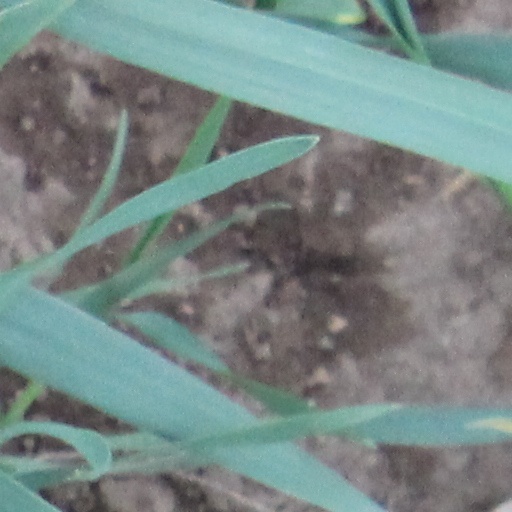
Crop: wheat